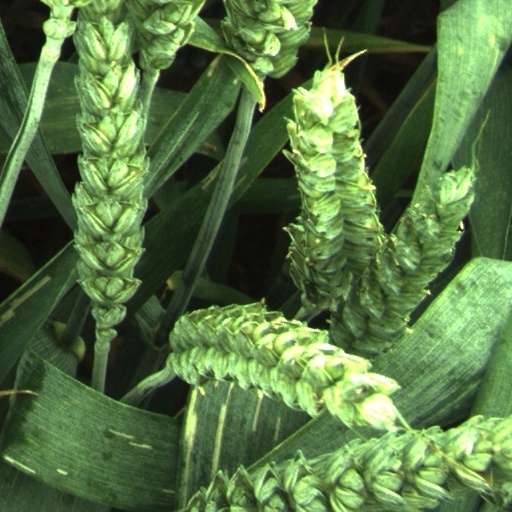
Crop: wheat